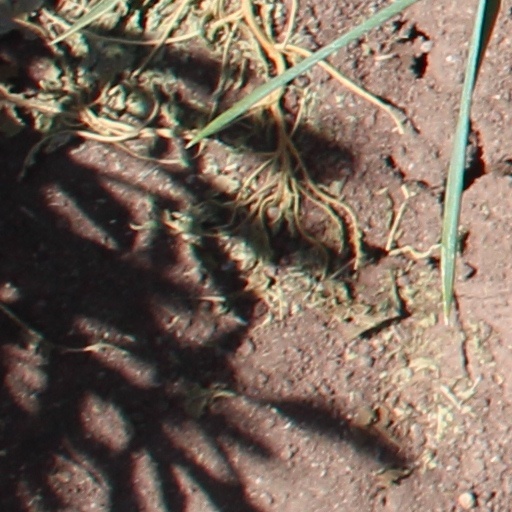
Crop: wheat